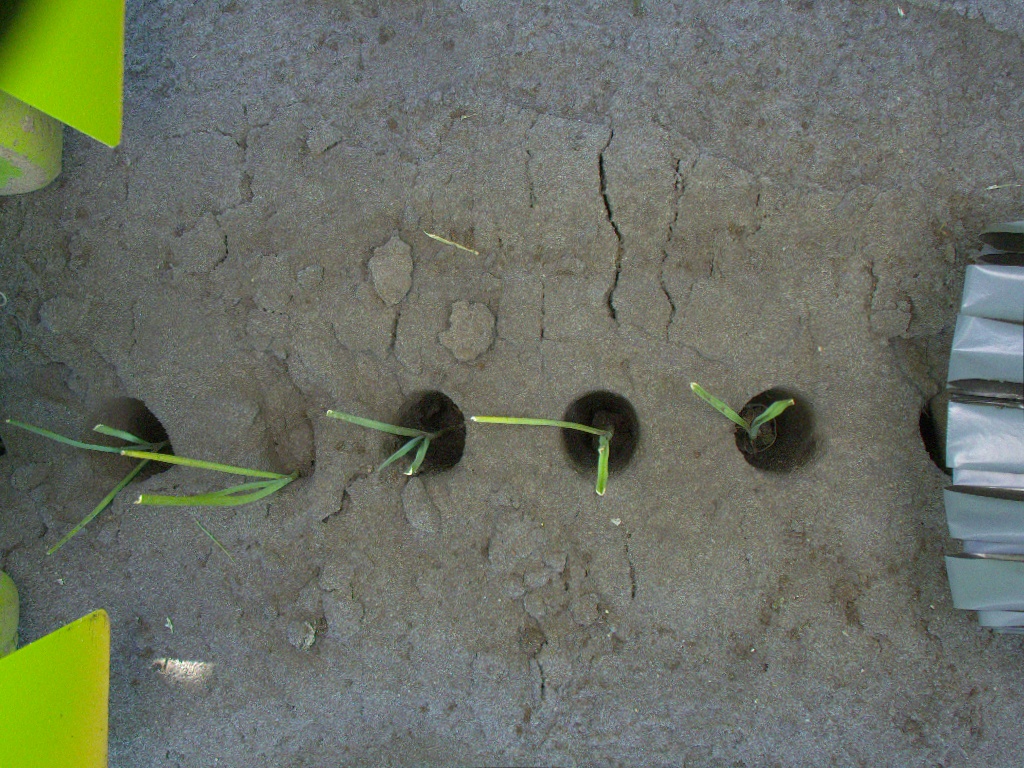
Crop: leek
Objects: stem_leek, stem_leek, stem_leek, stem_leek, stem_leek, leek, leek, leek, leek, leek